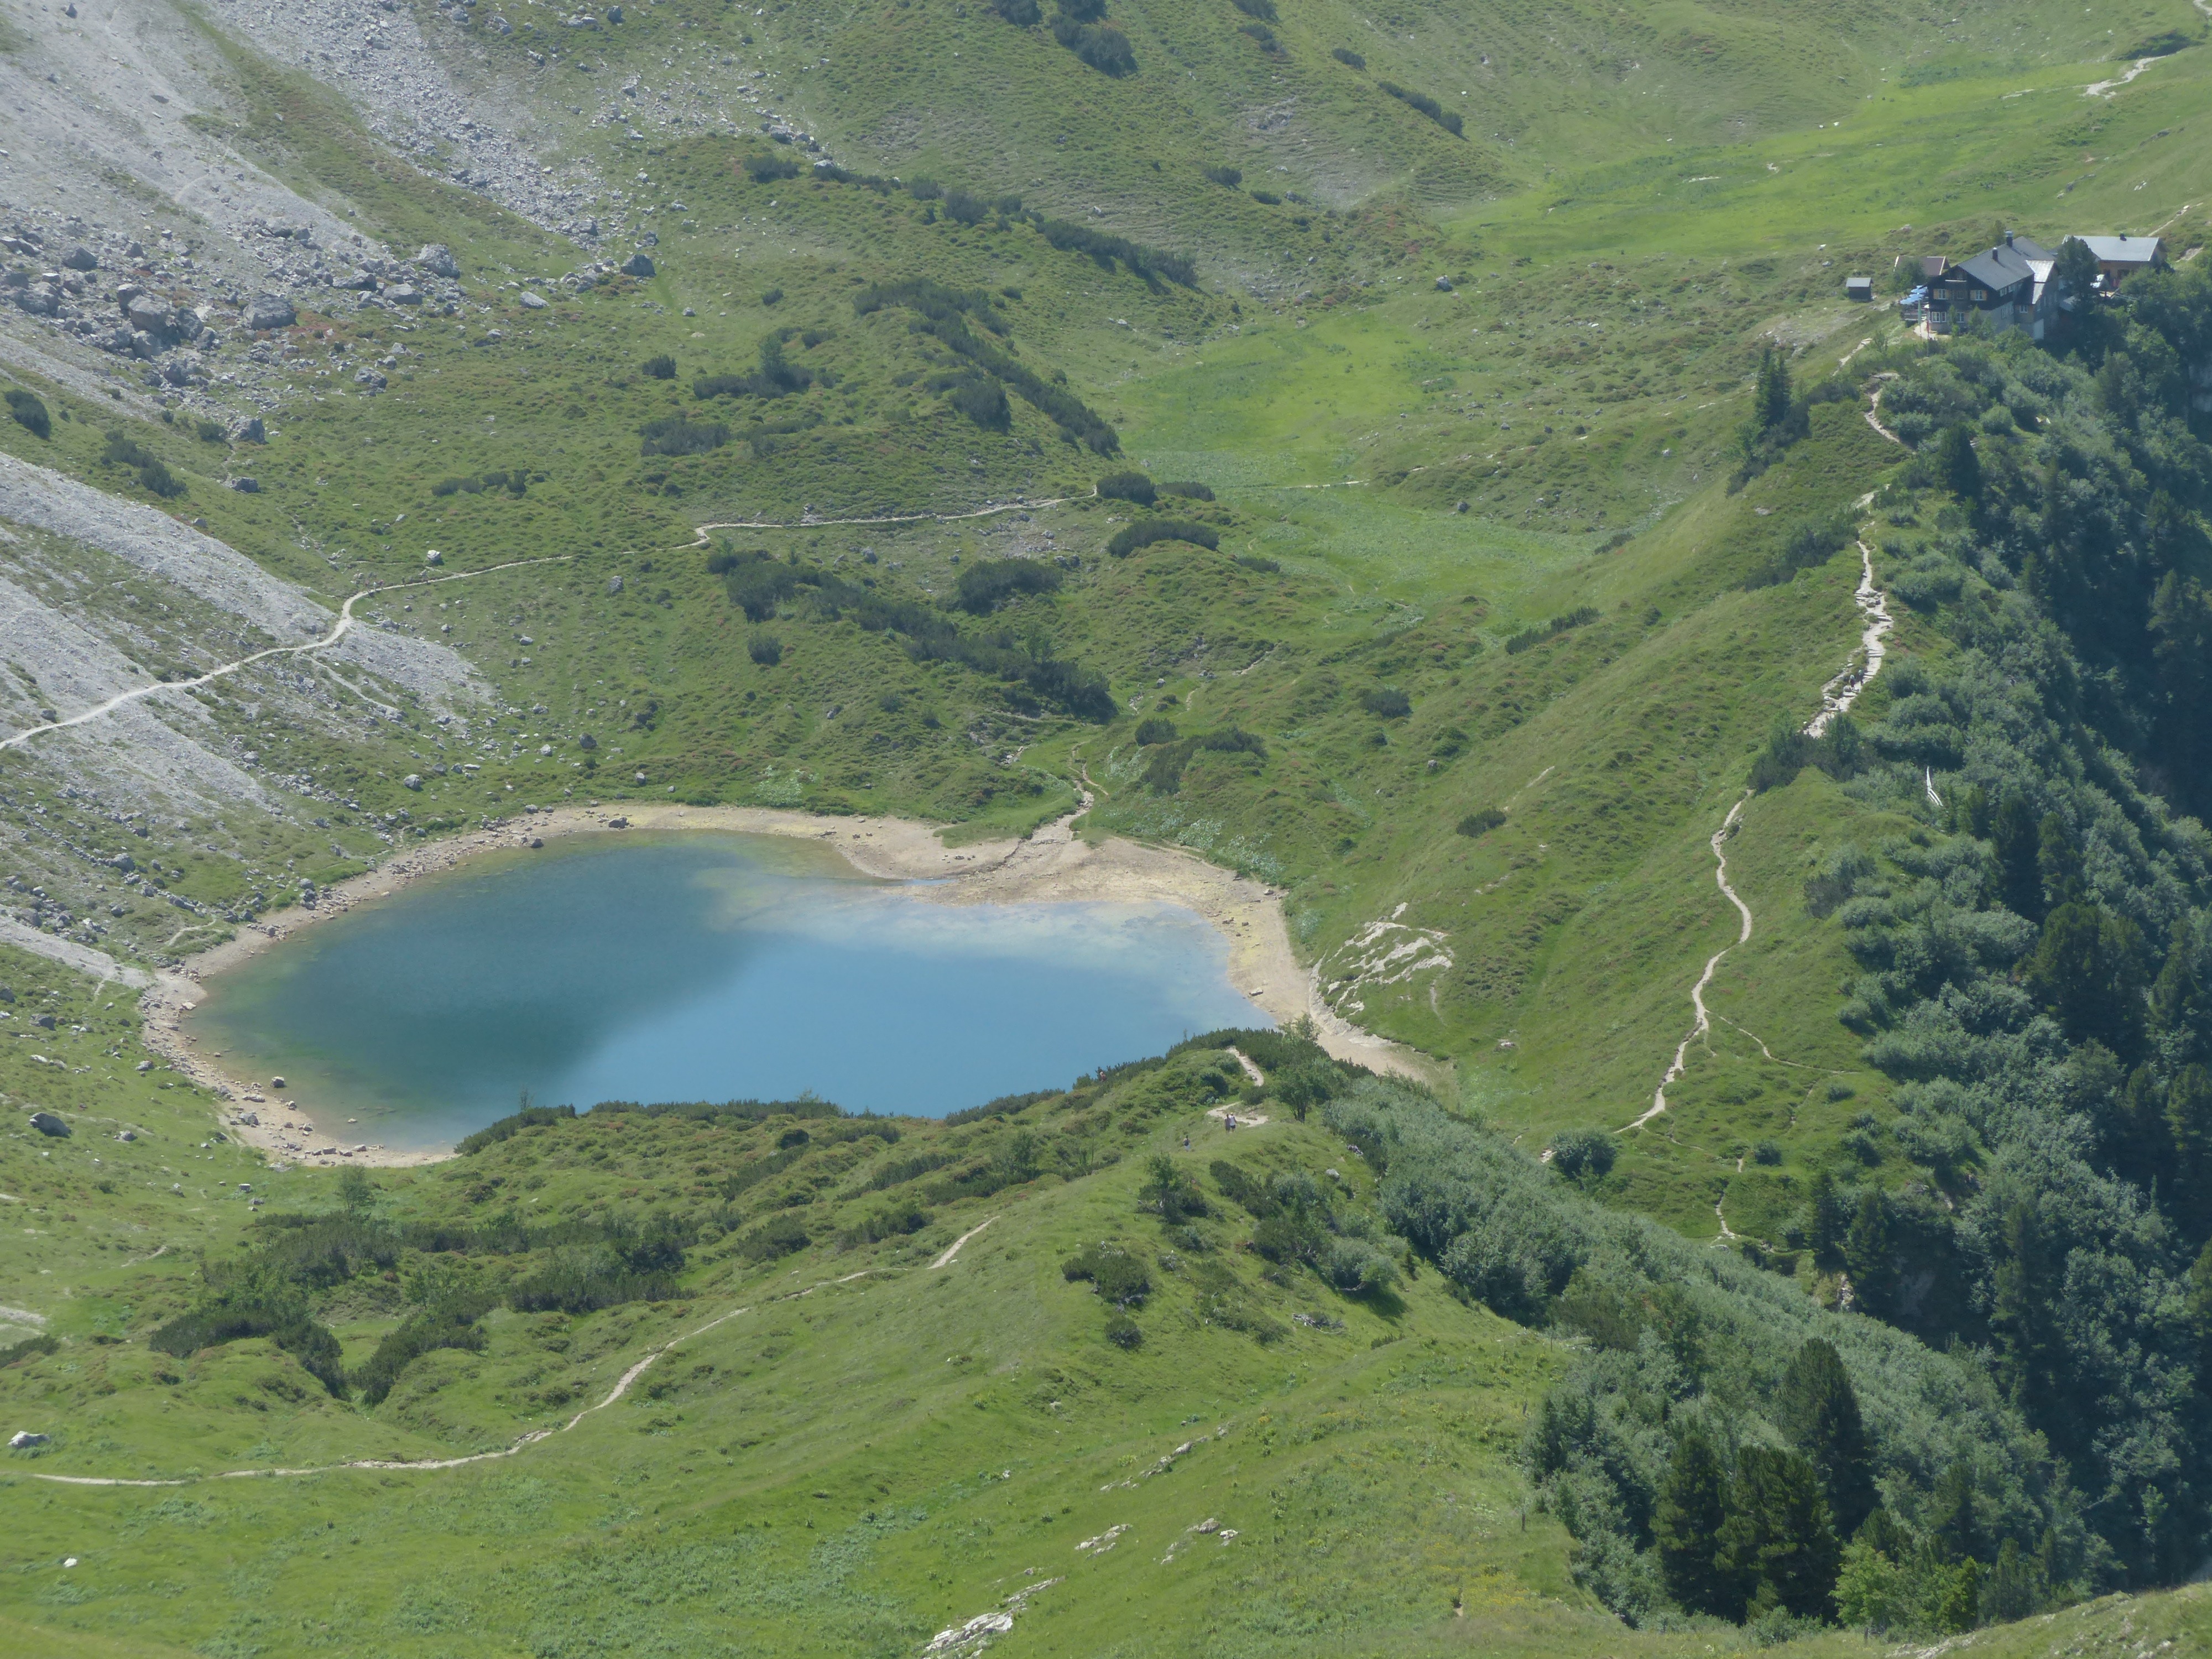
landscape, water, mountain, hiking, trail, hill, lake, valley, mountain range, pool, clear, hike, alpine, reservoir, highland, ridge, austria, mountains, alps, plateau, bergsee, fell, loch, ecosystem, more, tyrol, crystal clear, landform, tarn, excursion day, aerial photography, little lake, alpine lake, mountain pass, hiking day, allg u alps, mountain hike, geographical feature, mountainous landforms, vilsalpseeberge, saalfeld h henweg, landsberger hut